Sky position (RA, Dec in degrees): 351.025, -1.138
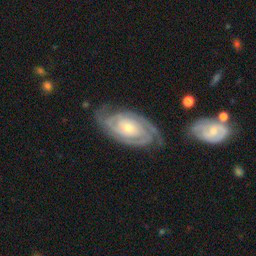
Galaxy morphology: Unbarred Tight Spiral Galaxies